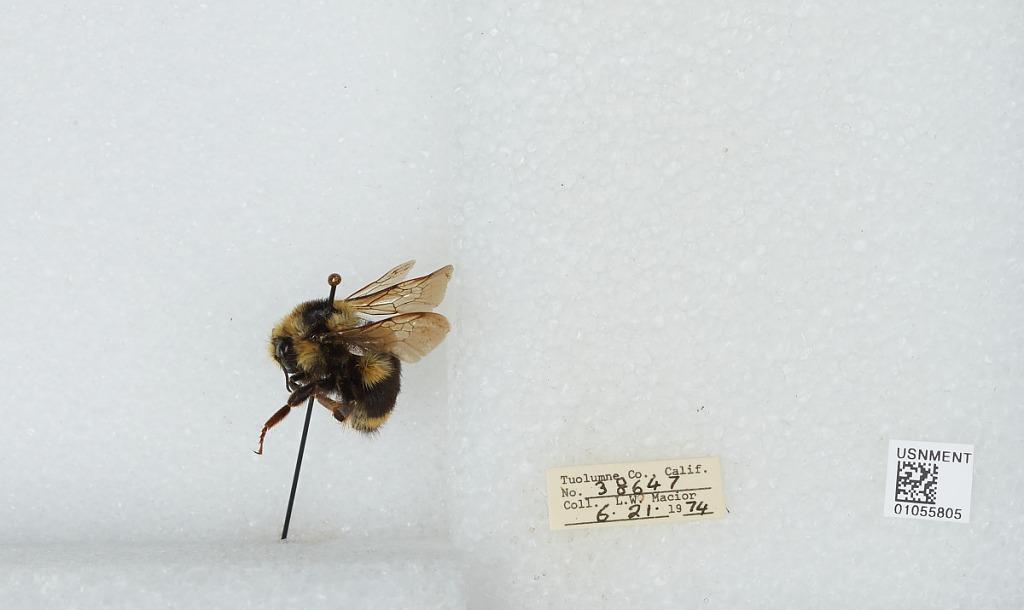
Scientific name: Bombus bifarius nearcticus
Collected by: L. Macior
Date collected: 1974-6-21
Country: United States
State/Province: California
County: Tuolumne
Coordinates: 38.02, -119.94